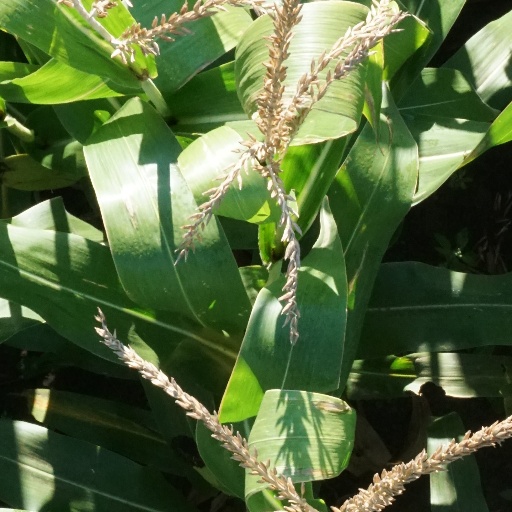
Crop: maize; corn